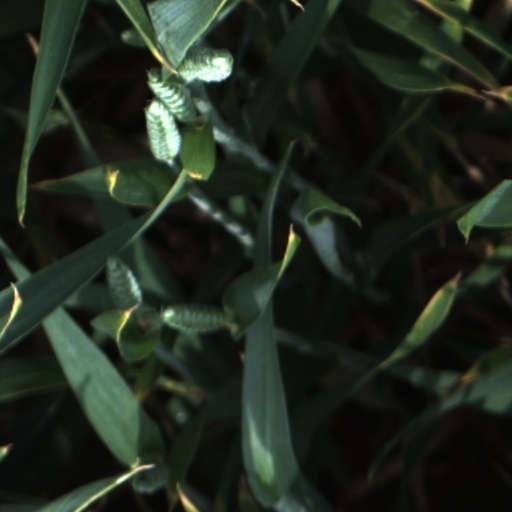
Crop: wheat